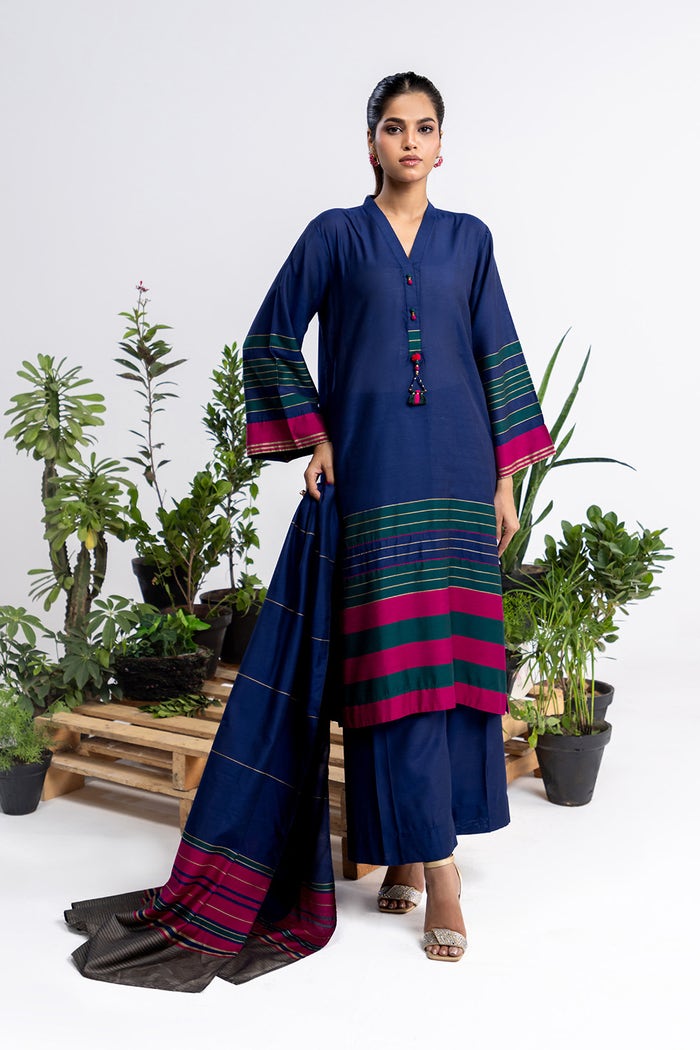
navy multi stripe cotton tunic with dup